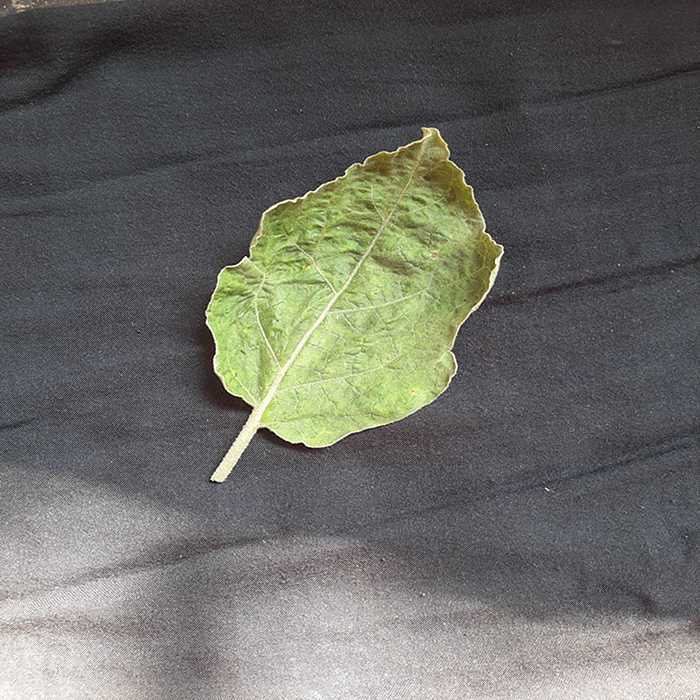
Plant: Eggplant
Label: Eggplant begomovirus